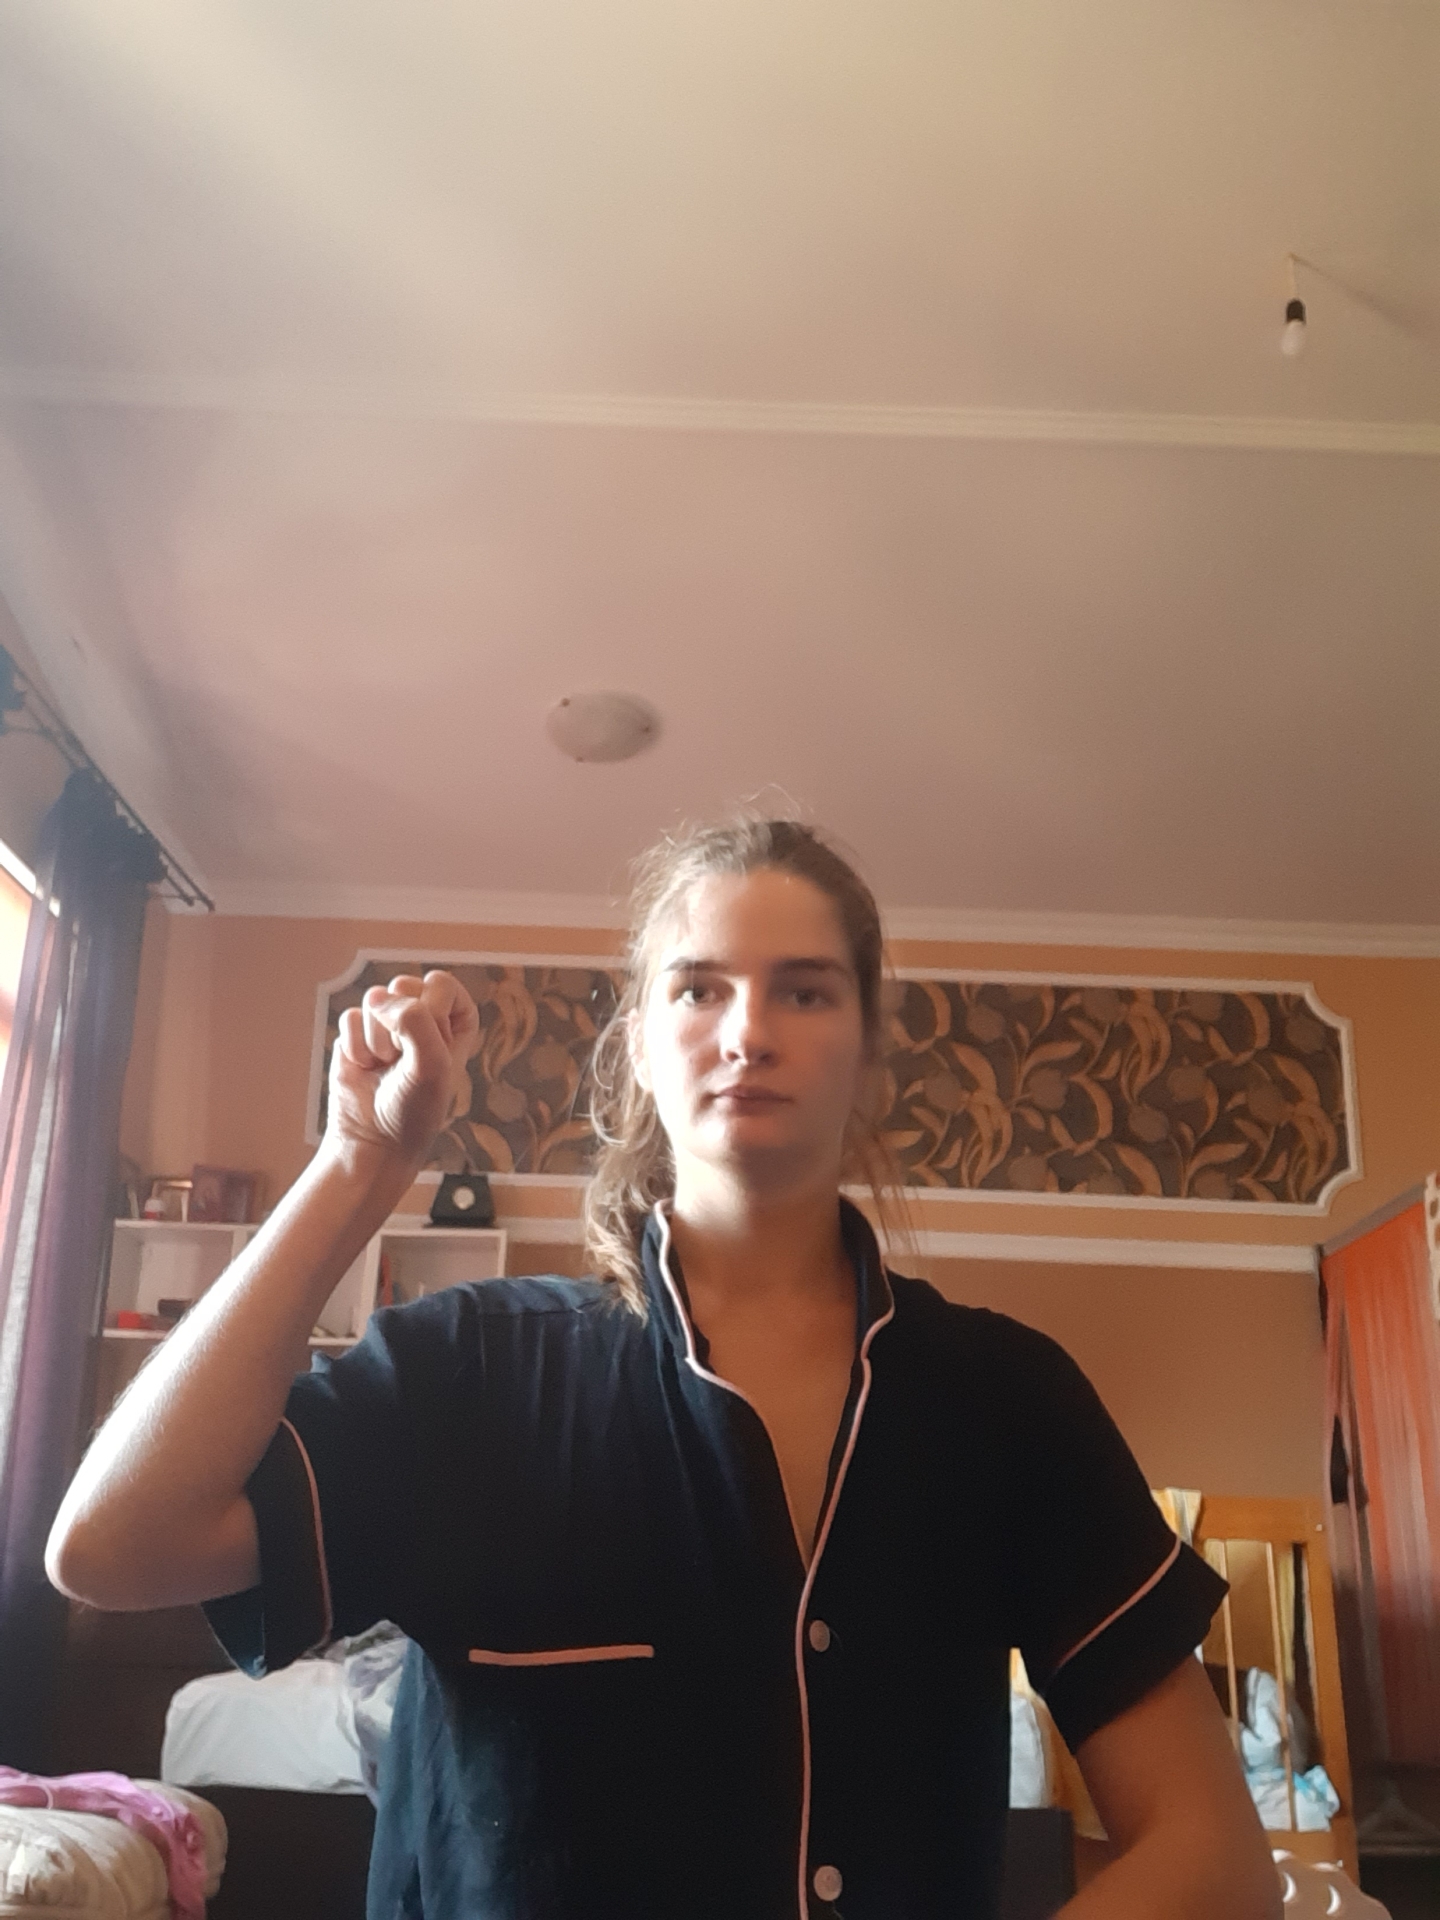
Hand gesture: fist